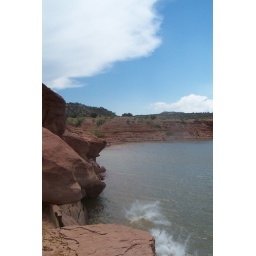
jumping off the rocks to the water 30 ft below